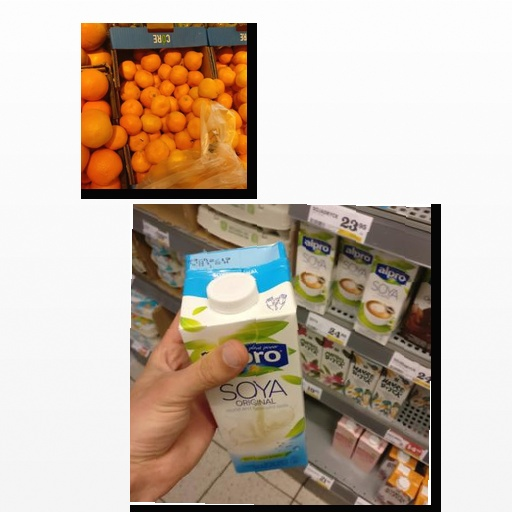
Food items: satsuma, soy_milk